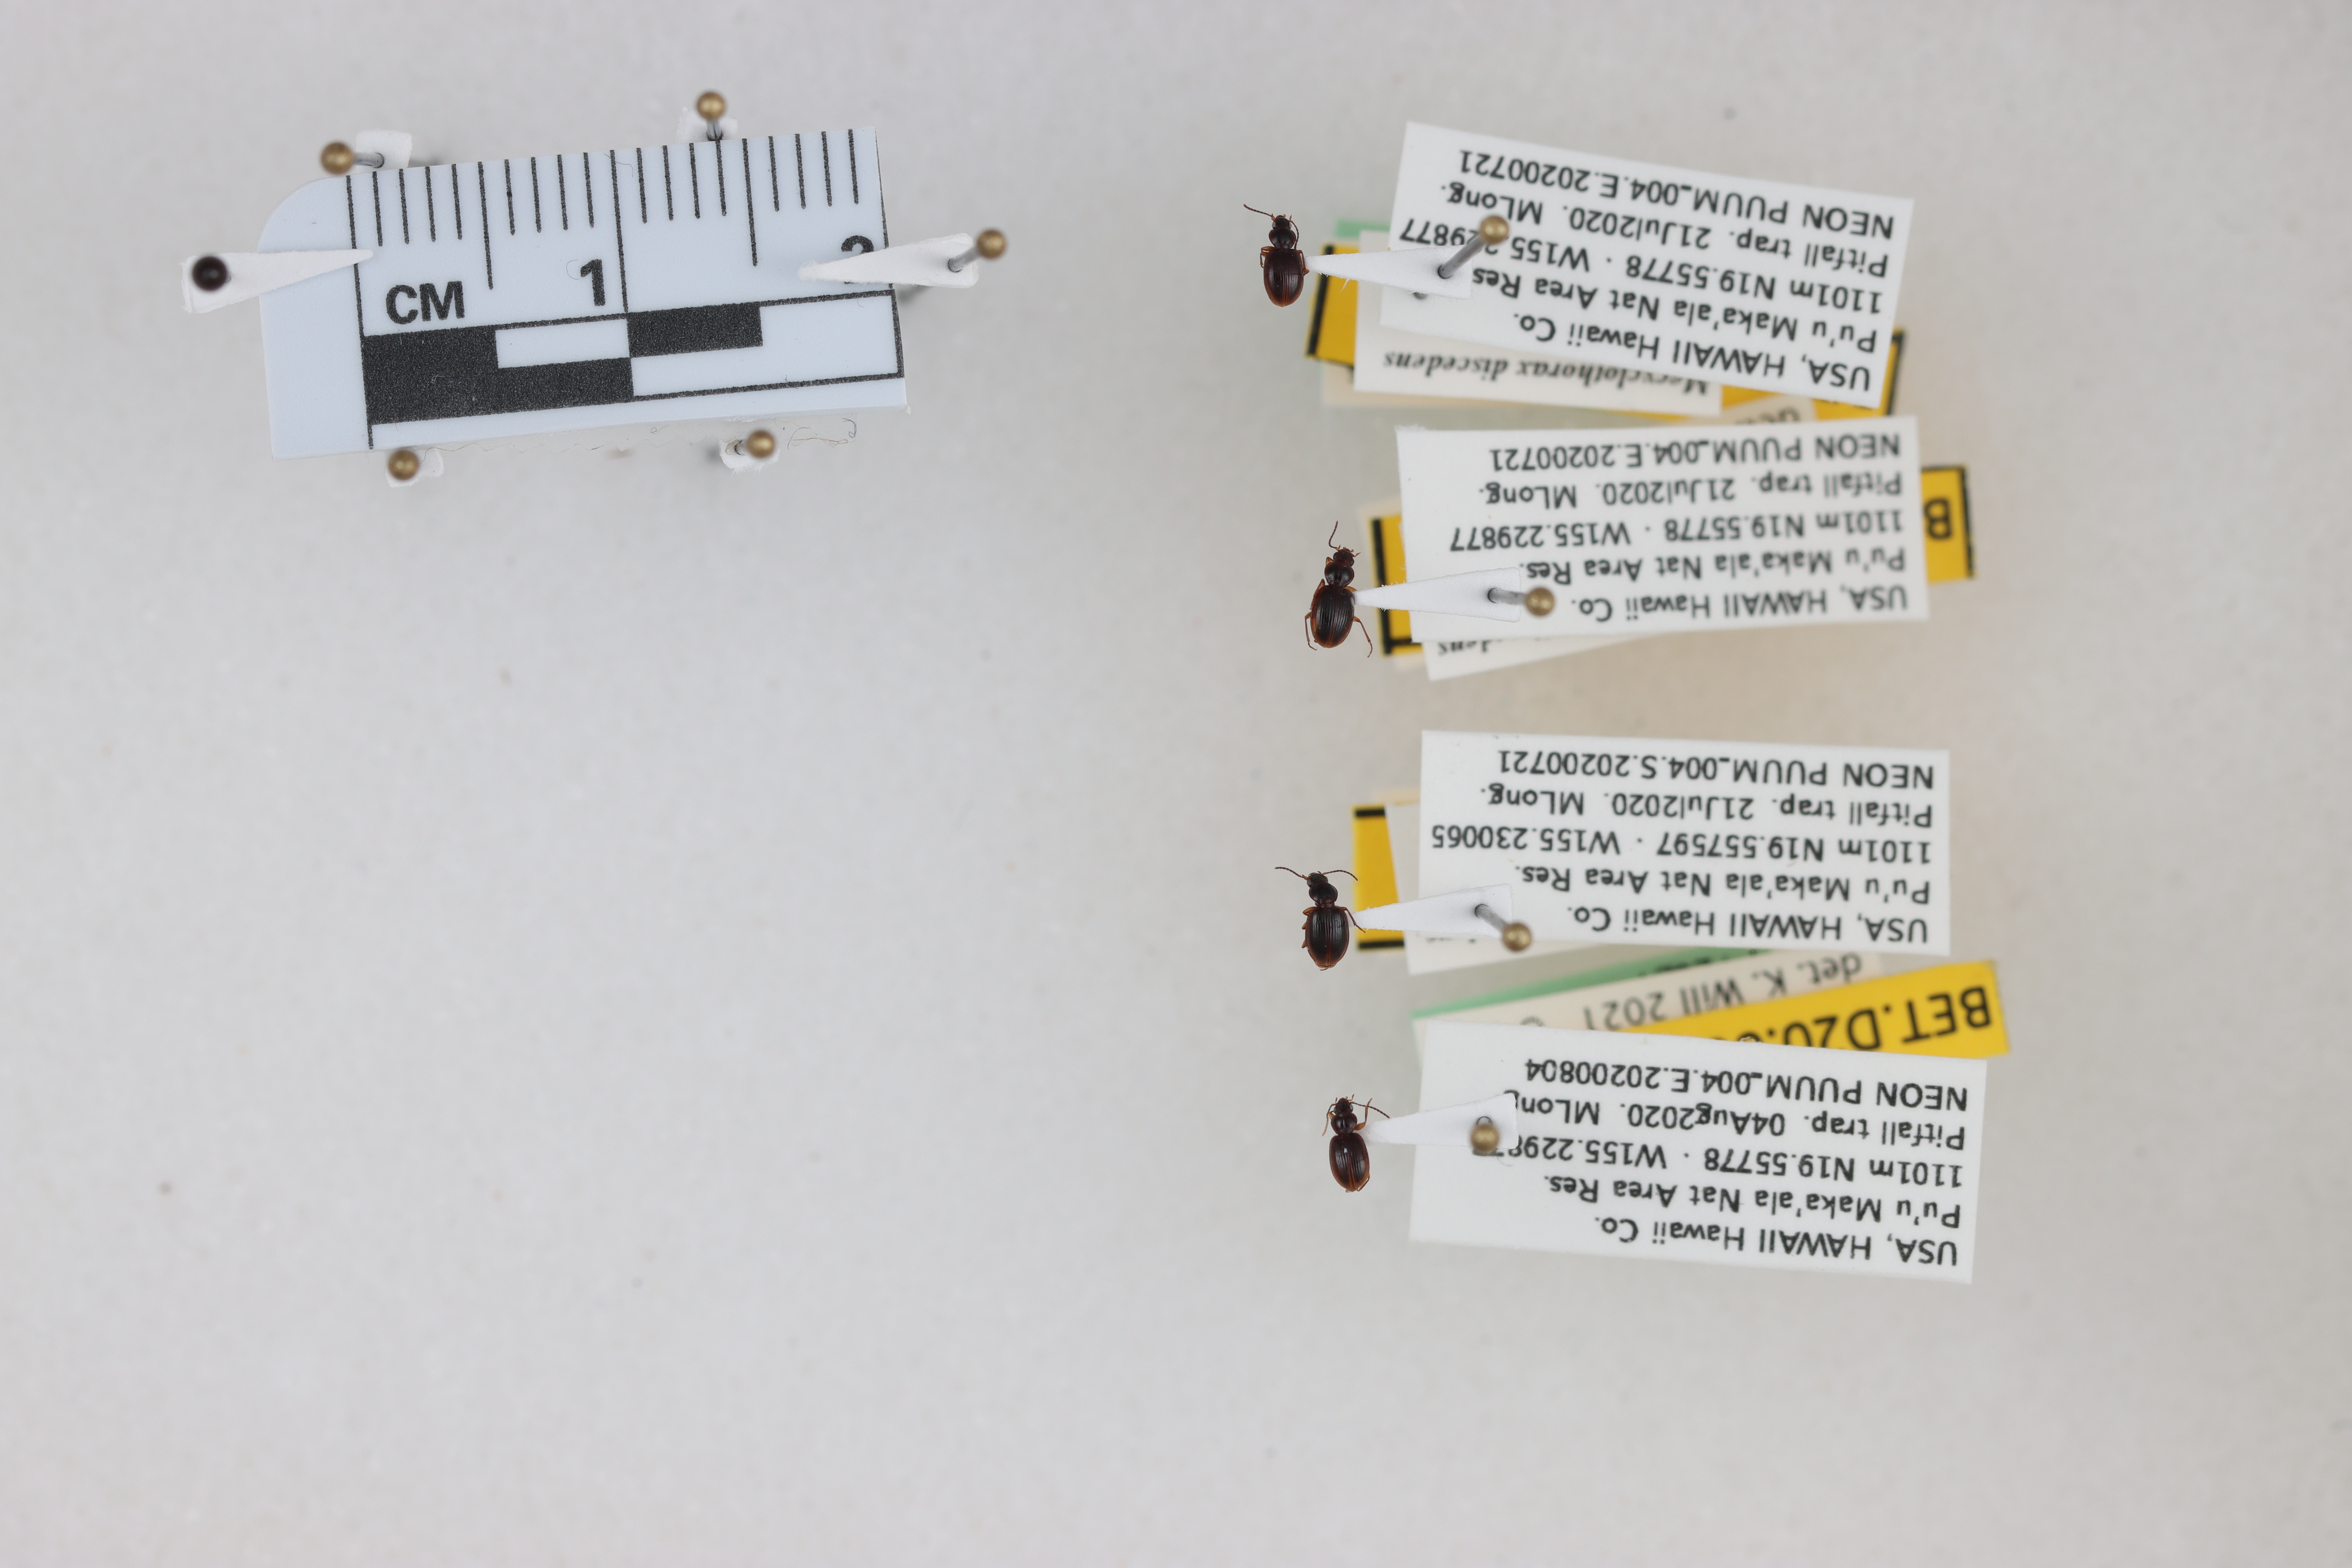
Beetle 1 — elytra length: 0.208 cm, elytra max width: 0.149 cm, basal pronotum width: 0.052 cm

Beetle 2 — elytra length: 0.23 cm, elytra max width: 0.158 cm, basal pronotum width: 0.068 cm

Beetle 3 — elytra length: 0.218 cm, elytra max width: 0.165 cm, basal pronotum width: 0.059 cm

Beetle 4 — elytra length: 0.211 cm, elytra max width: 0.145 cm, basal pronotum width: 0.054 cm